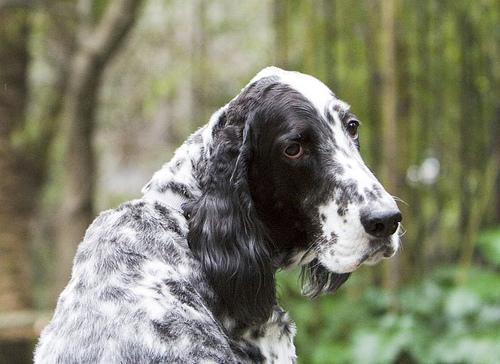
english setter